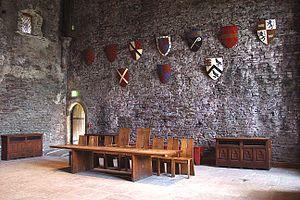
Le château de Caerphilly est un château normand du XIIIᵉ siècle situé au cœur de la ville de Caerphilly, dans le sud du pays de Galles. L'une de ses particularités est de posséder une tour penchée, la Leaning Tower. Le château fut construit par Gilbert de Clare au XIIIᵉ siècle dans le cadre de sa campagne pour conquérir Glamorgan, et fut le témoin de combats intenses entre Gilbert, ses descendants et les dirigeants gallois locaux. Entouré de vastes lacs artificiels - considérés par l'historien Allen Brown être « les moyens de défense en eau les plus élaborés de toute la Grande-Bretagne » - il occupe environ 30 hectares et arrive deuxième dans le classement des plus grands châteaux de Grande-Bretagne. Il est célèbre pour avoir introduit en Grande-Bretagne les moyens de défenses caractéristiques des châteaux concentiques et pour ses grands corps de garde.